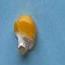
Maize quality: Bad